Quran translations

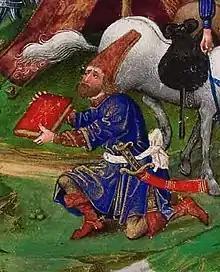
Bertrandon de la Broquière giving a Latin translation of the Qur'an to Philip the Bold (detail). Illustration (folio 152v) by from BnF, MS fr. 9087, made in Lille in 1455.

Robertus Ketenensis produced the first Latin translation of the Qur'an in 1143 entitled "Lex Mahumet pseudoprophete" ("The law of Mahomet the pseudo prophet"). The translation was made at the behest of Peter the Venerable, abbot of Cluny, and currently exists in the Bibliothèque de l'Arsenal in Paris. Ketenensis' work was republished in 1543 in three editions by Theodore Bibliander at Basel. All editions contained a preface by Martin Luther. Many later European translations of the Qur'an merely translated Ketenensis' Latin version into their own language, as opposed to translating the Qur'an directly from Arabic.